Alastair McAllister

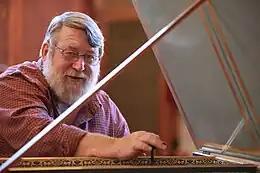
Alastair McAllister at work

Alastair McAllister (born Mildura, 3 August 1942) is an Australian harpsichord builder known for his historical integrity, design and workmanship, and for producing modern copies of instruments that closely match their prototypes in sound and touch. At the age of 15, he became inspired by the Baroque after hearing the music of Domenico Scarlatti. Working closely with his colleague, Mars McMillan, he founded Harpsichord Makers of Melbourne in 1967, in the inner-Melbourne suburb of Clifton Hill, and by the early 1970s he had become a full-time harpsichord builder. McAllister and his colleagues have created instruments patterned after the work of Henri Hemsch, Burkhardt Schudi, Johannes Daniel Dulcken, the Ruckers family, Christian Zell and Johann Heinrich , among others, and he has trained or influenced Australian builders such as Marc Nobel, Andrew Bernard, Alan Todd, Jean-Louis Cocquillat, and Richard Schaumloeffel.